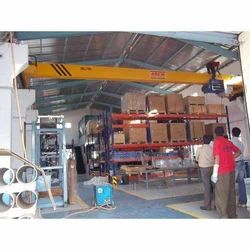
Label: Overhead_Cranes_Hoist